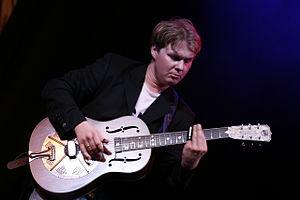
Ramon Goose est un guitariste, chanteur et compositeur de blues et de rock britannique né le 16 janvier 1977 à Colchester.